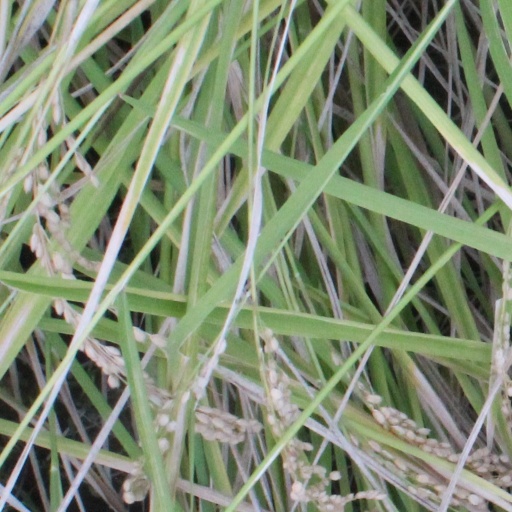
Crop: rice